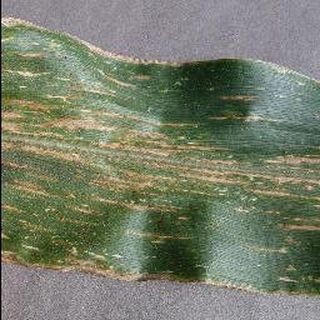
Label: corn_cercospora_leaf_spot